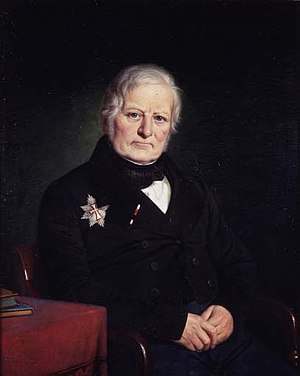
Nicolai Holten
Nicolai Abraham Holten var statsgældsdirektør og direktør for Øresunds Toldkammer. Han var søn af apoteker i Helsingør Johannes "Hans" Holten og Ane Margrethe født Abildgaard, og bror til zoologen Hans Severin Holten.